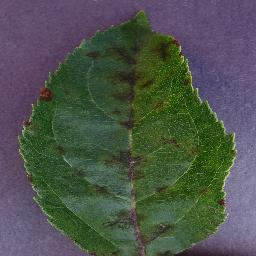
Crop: apple
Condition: scab